Culture of Goan Catholics

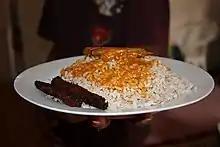
Fish curry and rice ("Xit kodi" in Konkani), the staple food of the Goan Catholics.

Goan curries use a lot of coconut, coconut oil and curry leaves while chili peppers, spices and vinegar are also used. Fish curry and rice ("Xit kodi" in Konkani) forms the staple food of the community. Goan Catholic cuisine has distinct Portuguese influence as can be seen in "Sorpotel", a pork dish often served with "Sannas" (steamed rice cakes) as the main dish at wedding dinners and Christmas dinner, while "Pão com Chouriço" (bread with Goan pork sausage), "Chouriço Pulão" (Goan pork sausage pilaf), "Vindalho", "Aad Maas" (pork ribs), "Assado de Leitão" or "Assado de Porco" (roasted pork) and "Carne Assada" (roasted beef) are also popular. Goan Catholics mix pork blood and other organs in most of their pork delicacies as can be seen from "Cabidela". "Xacuti" (pronounced ) is dish originally from Goa prepared with either mutton, beef, pork or chicken. "Canja de galinha" and "Frango à cafreal" (Chicken cafreal) are well-known chicken dishes. Beef croquettes, beef potato chops and prawn rissoles are common snacks. Roast beef and beef tongue are popular entrees at Goan celebrations.